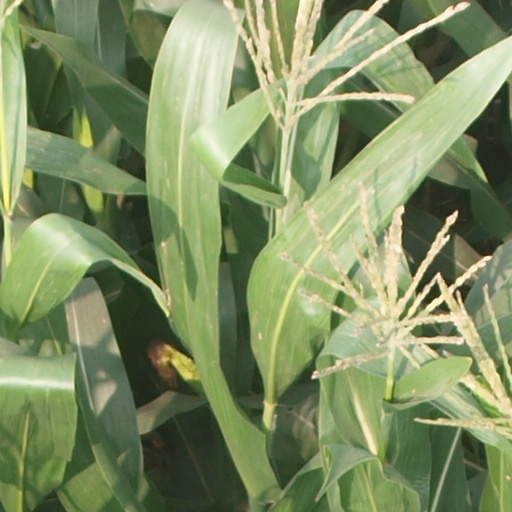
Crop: maize; corn